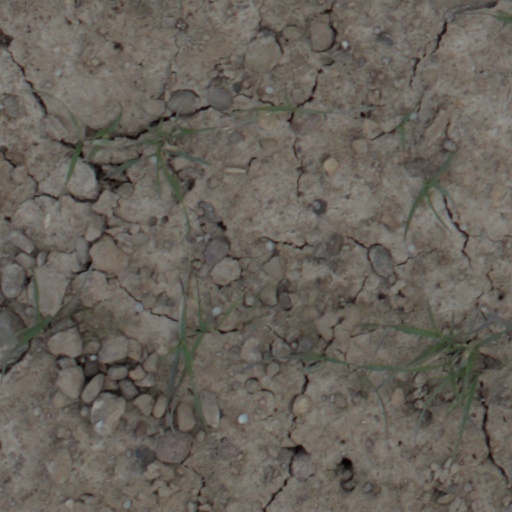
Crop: wheat